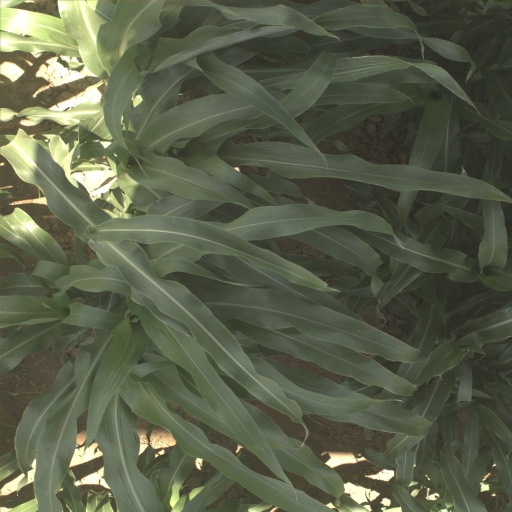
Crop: sorghum